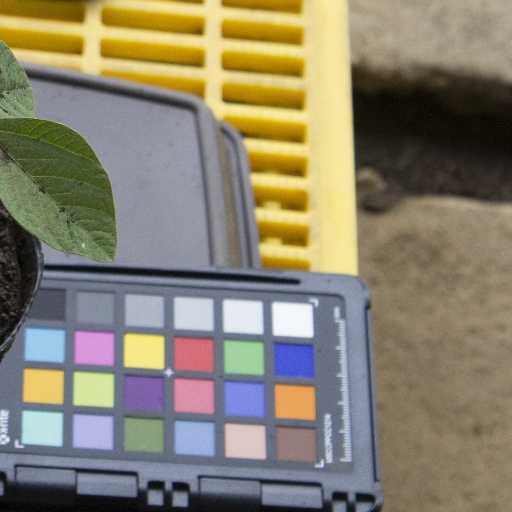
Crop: soybean